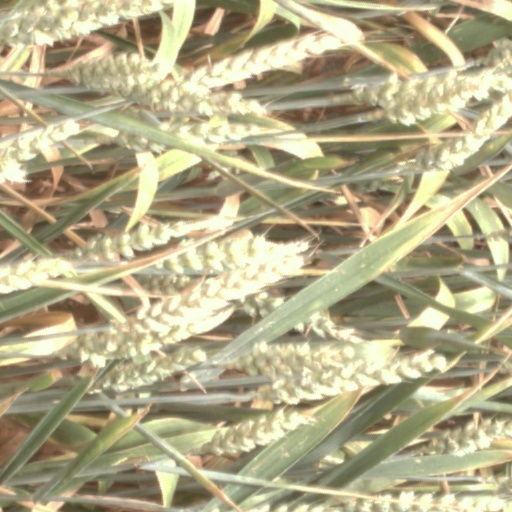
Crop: wheat